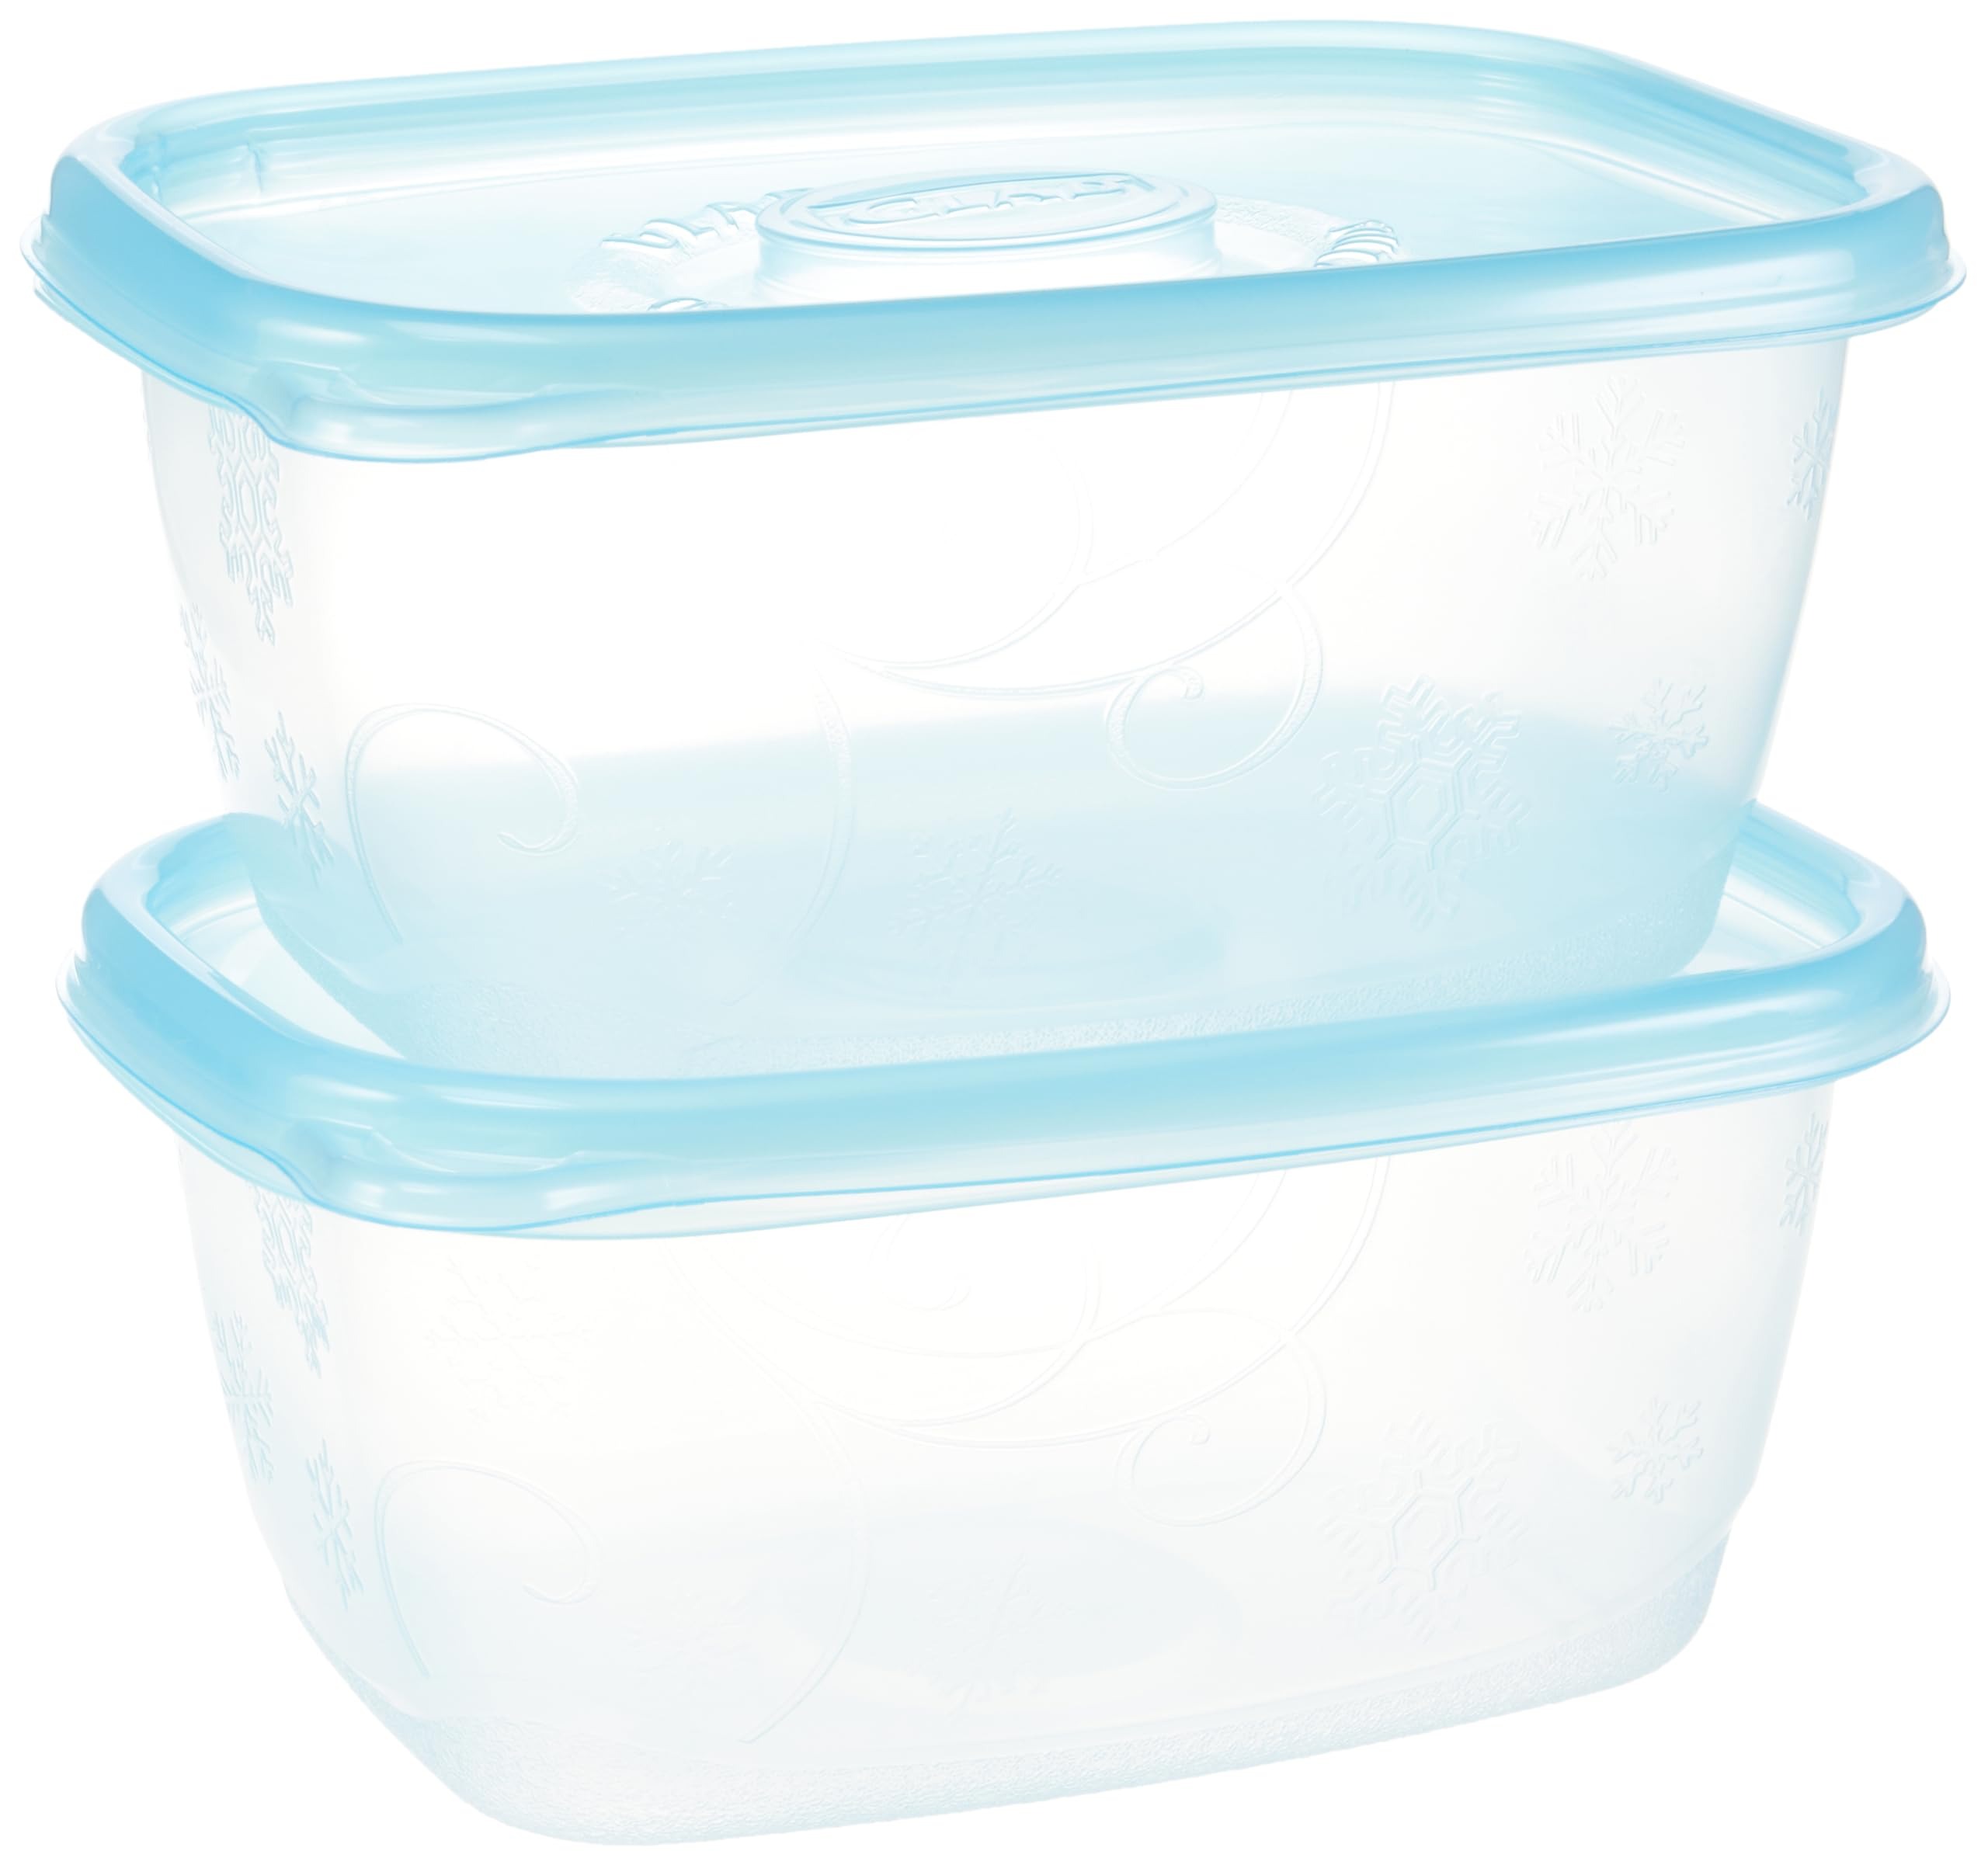
Item Name: Glad Food Storage Containers, FreezeWare, Large, 64 Ounce, 2 Count
Bullet Point 1: GLAD FREEZER FOOD CONTAINERS WITH LIDS: Securely store food and left-over meals, freezer-burn free, in these large 8 cup Glad FreezerWare food storage containers
Bullet Point 2: FREEZERWARE FOOD STORAGE: Unlike other plastic containers, Glad FreezerWare was designed to be crack resistant in the freezer
Bullet Point 3: FREEZER STORAGE CONTAINER: Although designed for storing frozen food and meals, Glad FreezerWare can be used for marinating meats and saving prepped foods
Bullet Point 4: REUSABLE FOOD STORAGE: Glad FreezerWare food containers are BPA free and can safely go from freezer to microwave to dishwasher
Bullet Point 5: PLASTIC CONTAINER SET: FreezerWare containers include interlocking lids that snap on for a tight seal during use and nest together with ease for storage
Value: 2.0
Unit: Count

Price: 10.97